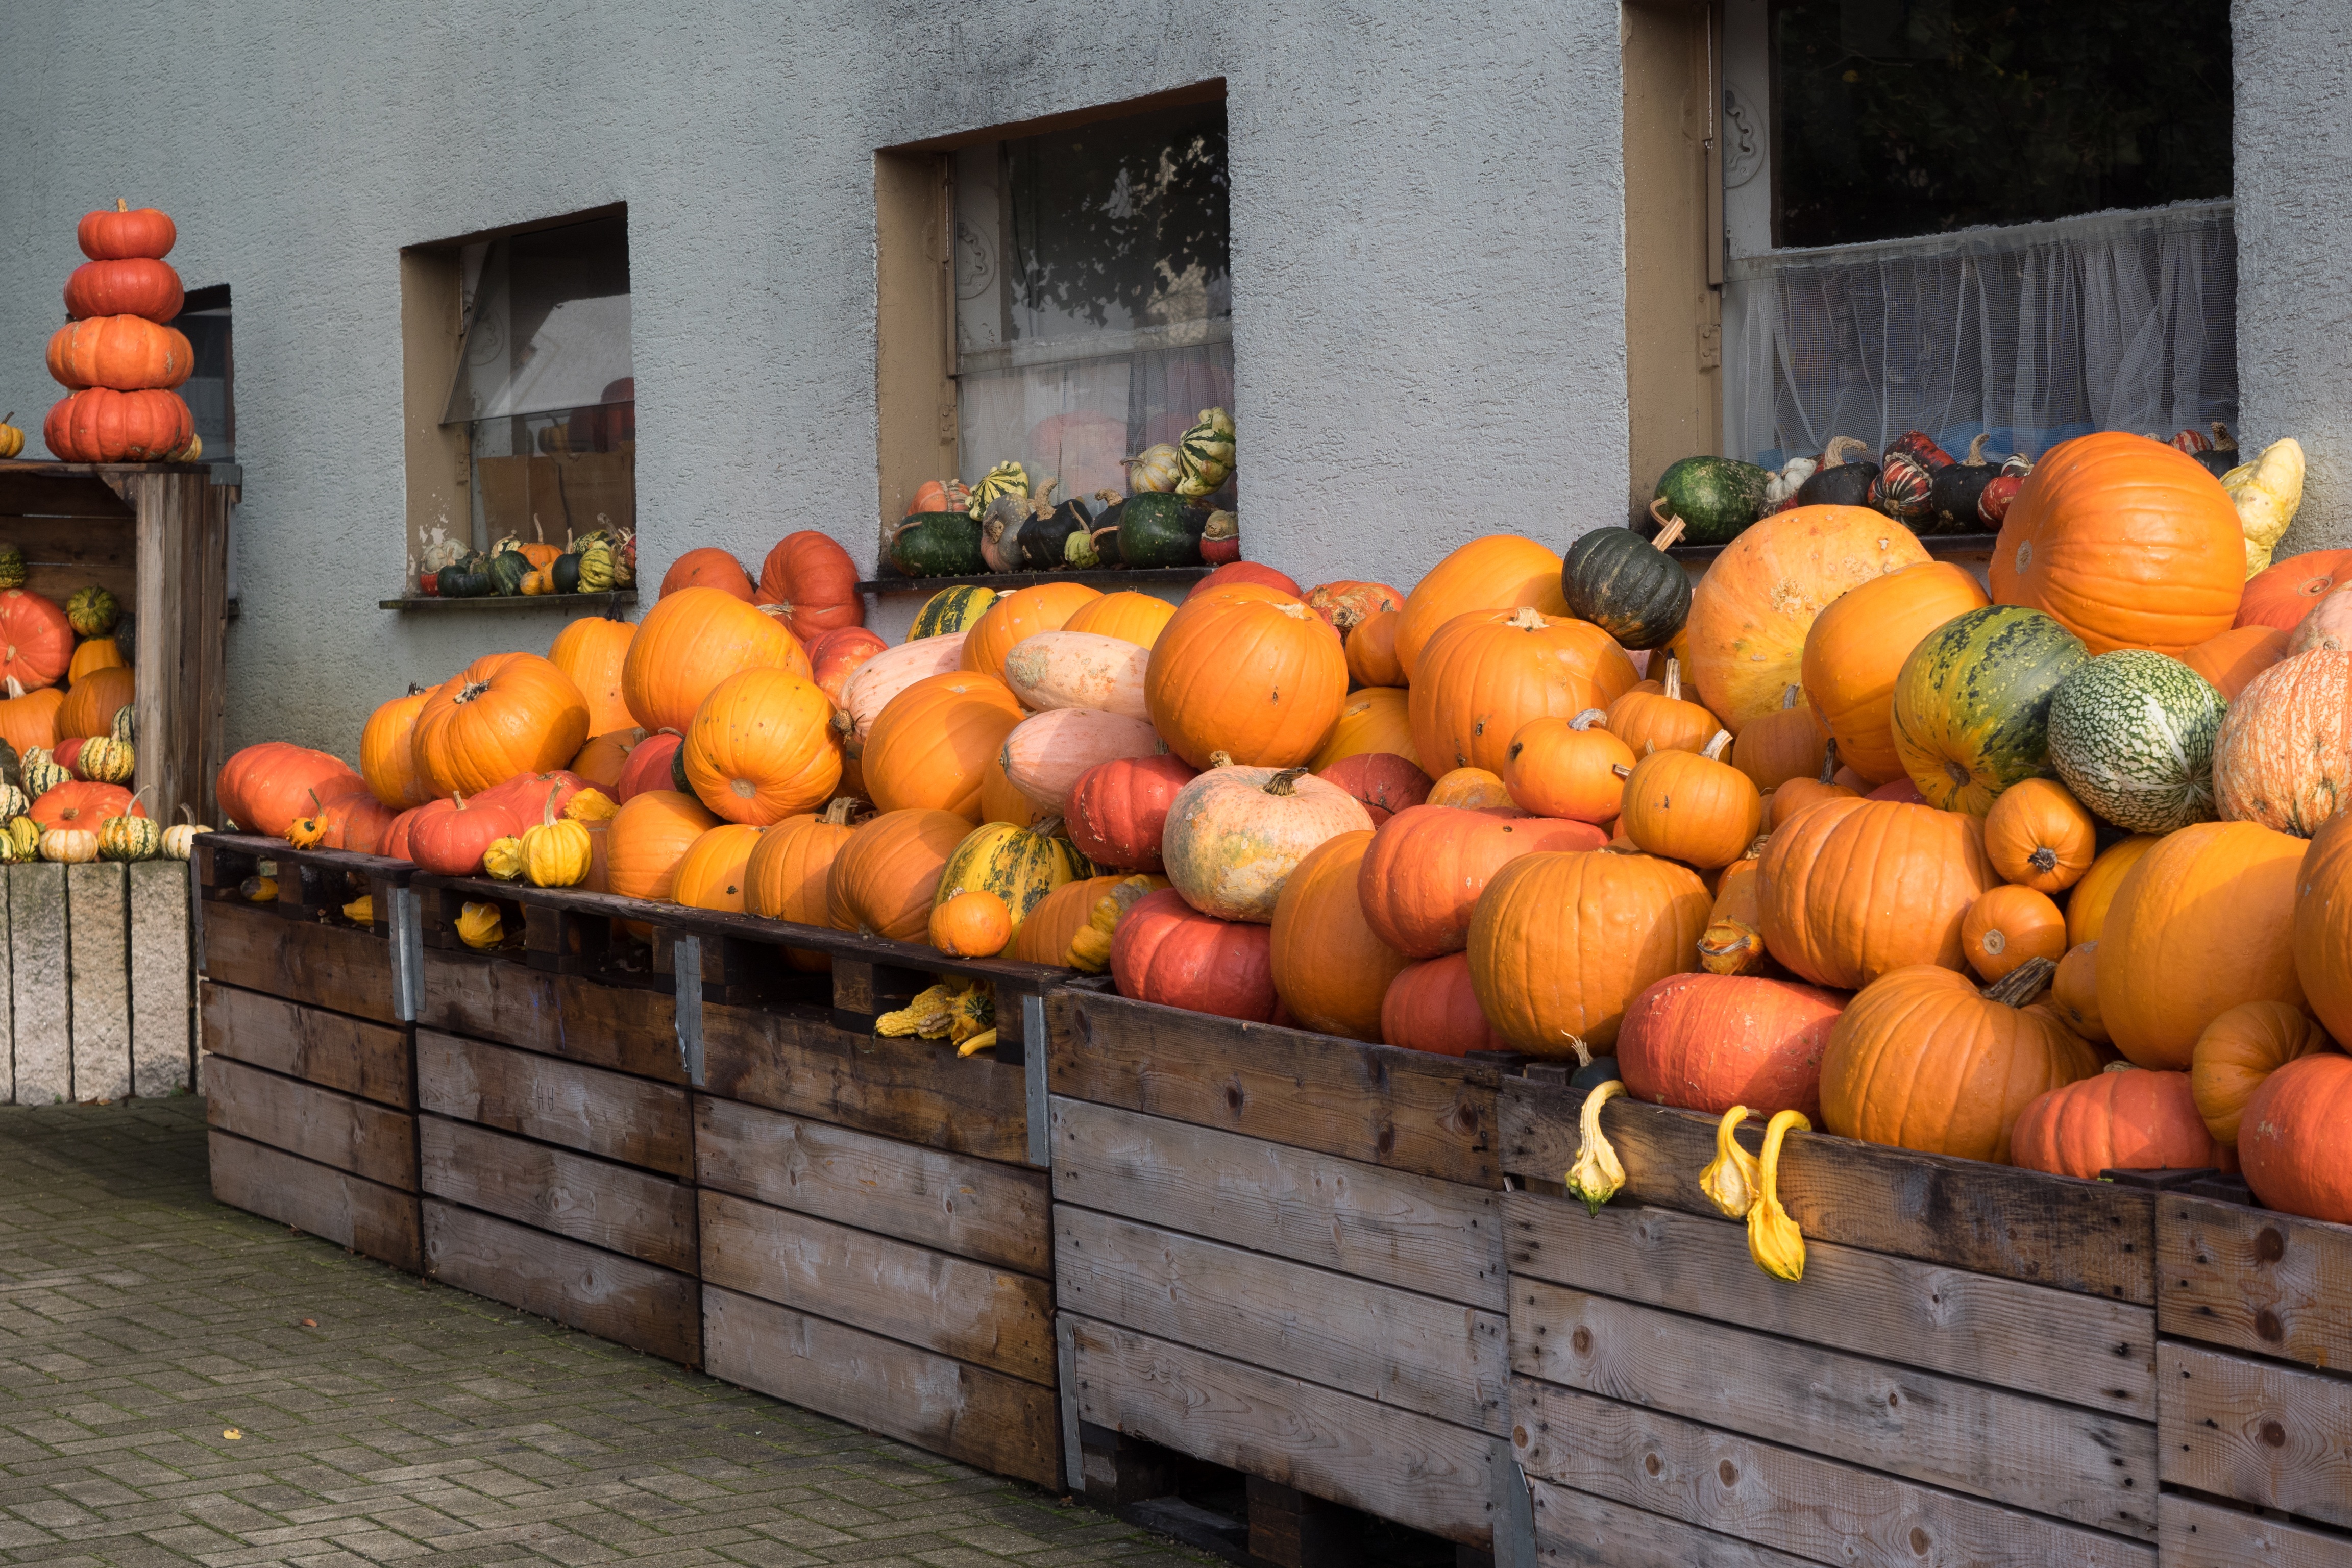
structure, decoration, orange, food, golden, harvest, produce, color, autumn, pumpkin, halloween, colorful, yellow, garden, healthy, eat, gourd, vegetables, seasonal, choose, october, frisch, pumpkins, autumn motives, dark green, choice choose